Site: brandenburg
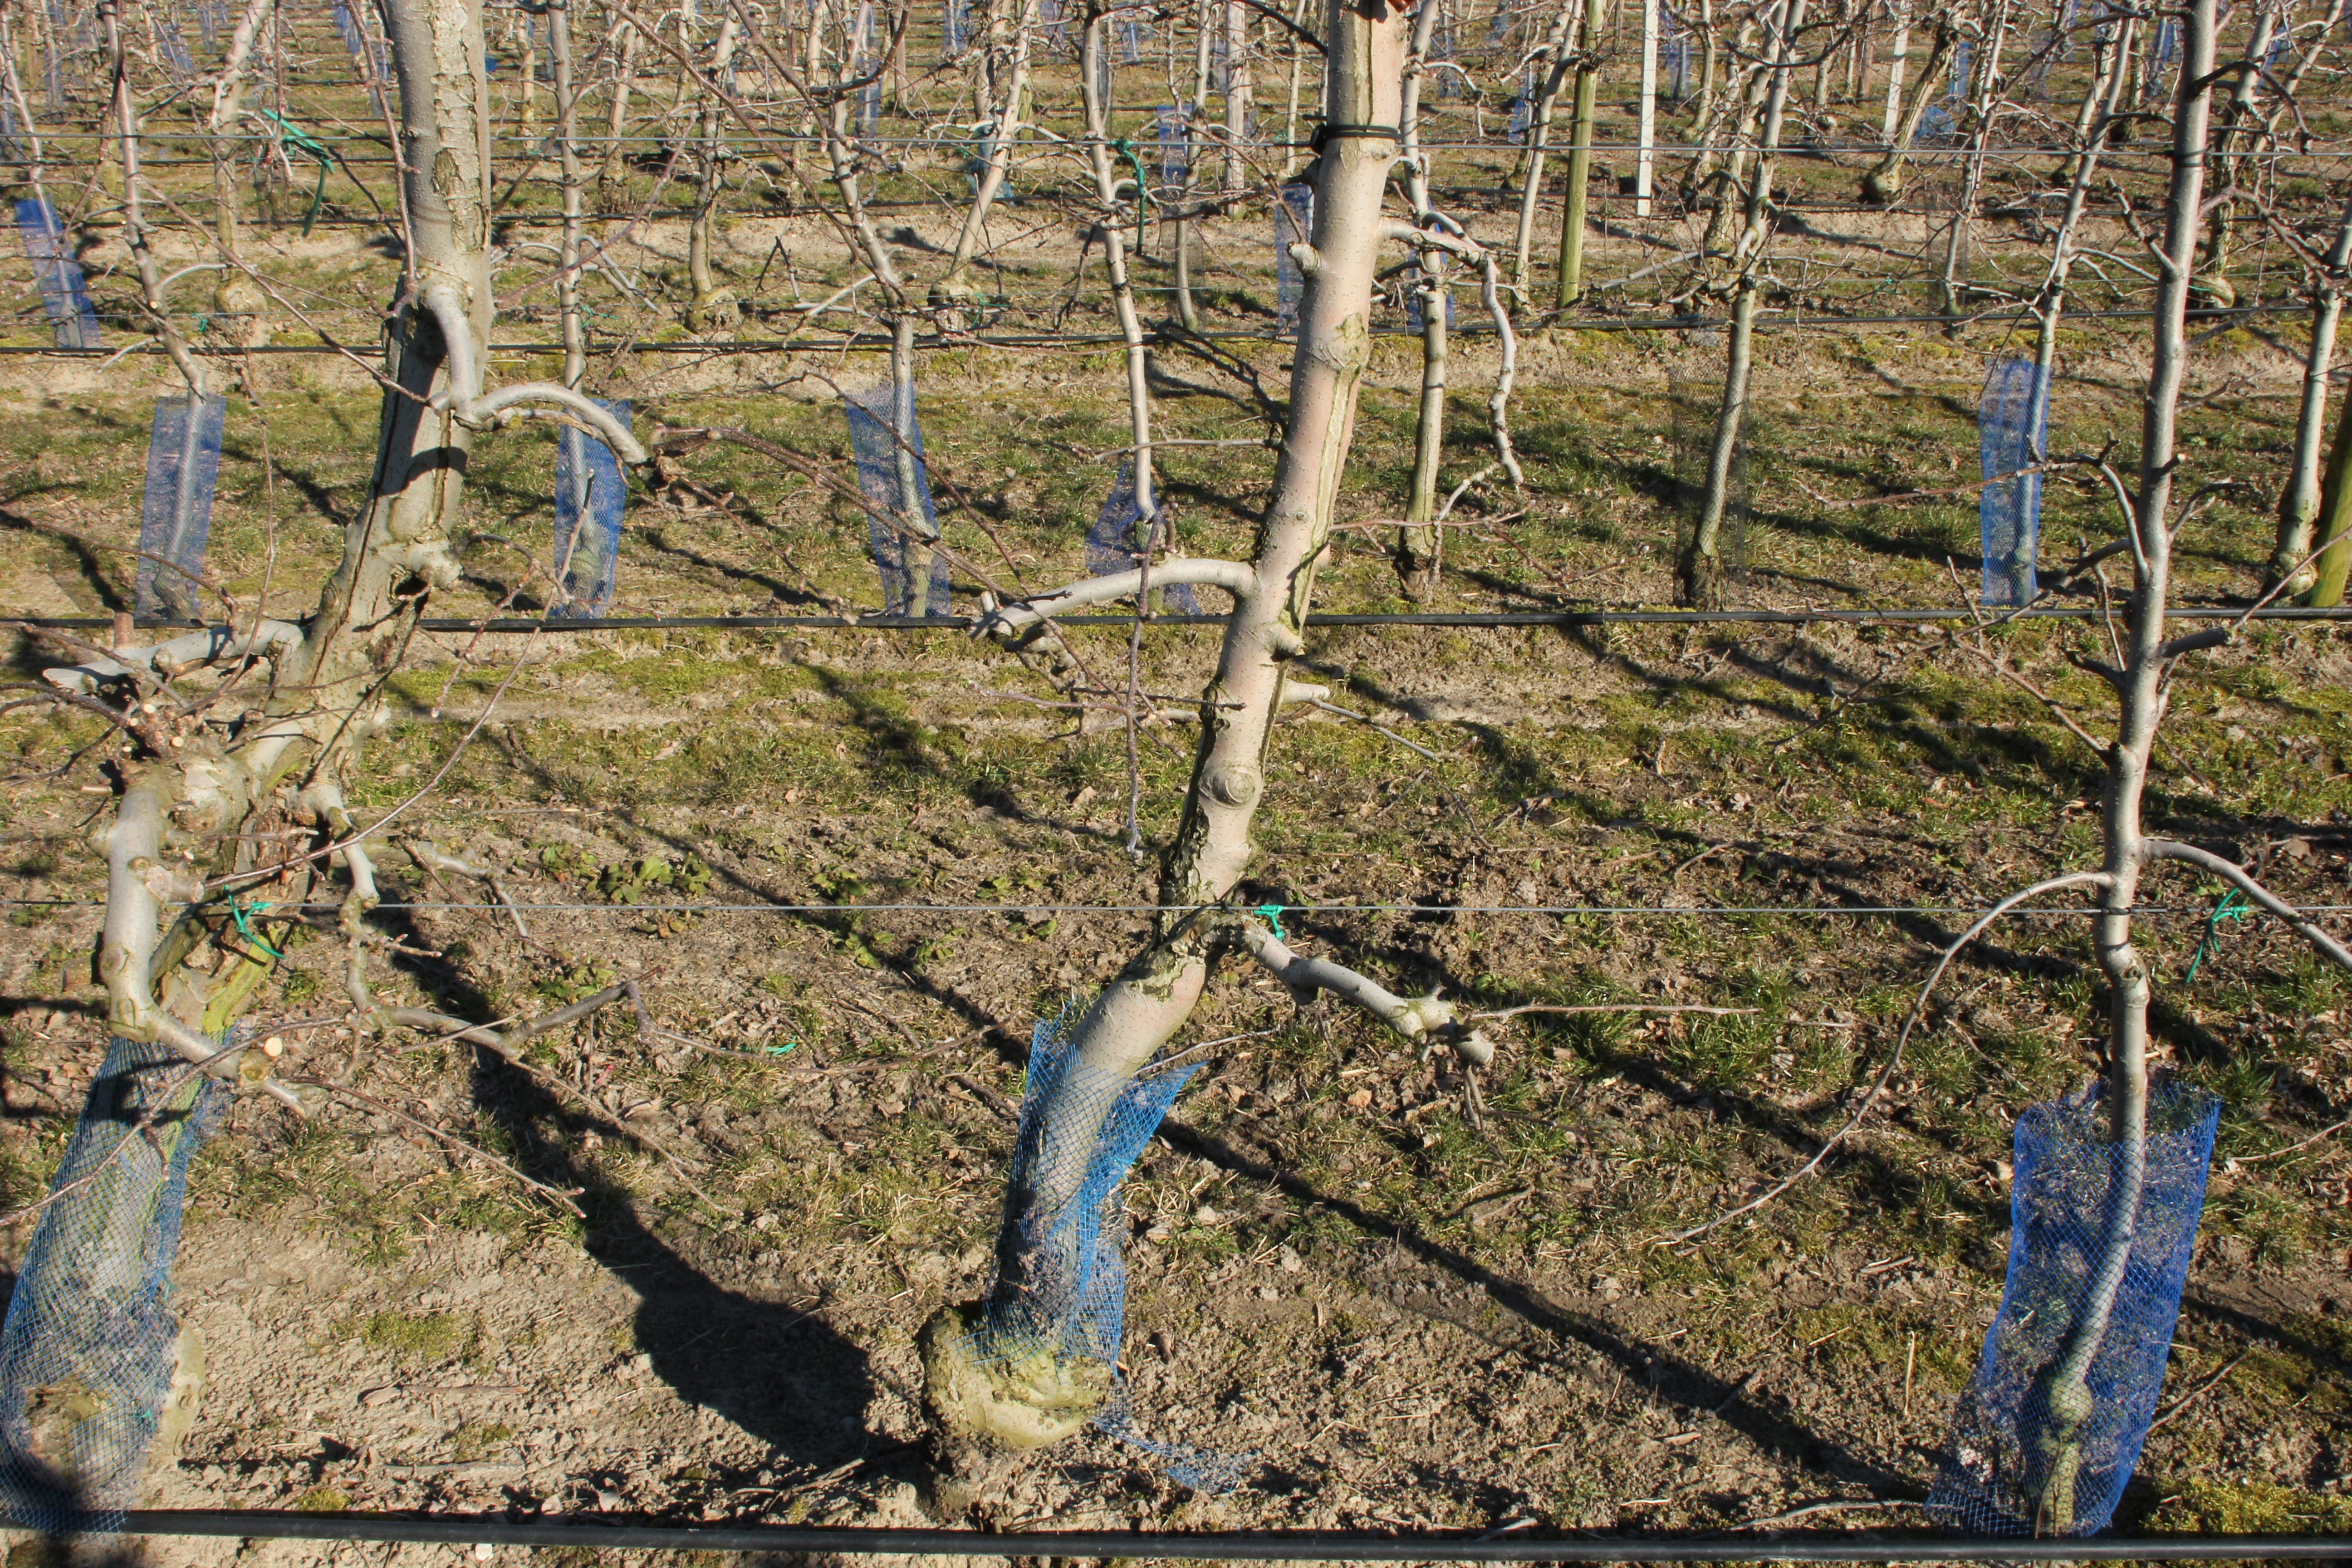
Growth stage (BBCH 03): Bud development